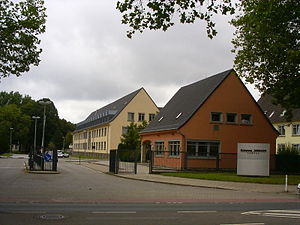
Medion
Lenovo-Medion-Campus i Essen-Kray
Medion AG er blev grundlagt i Essen, Tyskland i 1983 og er i dag repræsenteret i Europa, USA, Asien og Stillehavsområdet. Kerneområdet er salg af forbruger-elektronik såsom stationære pc'er, bærbare computere, tablet-pc'er, TV, køkkenudstyr, mm.